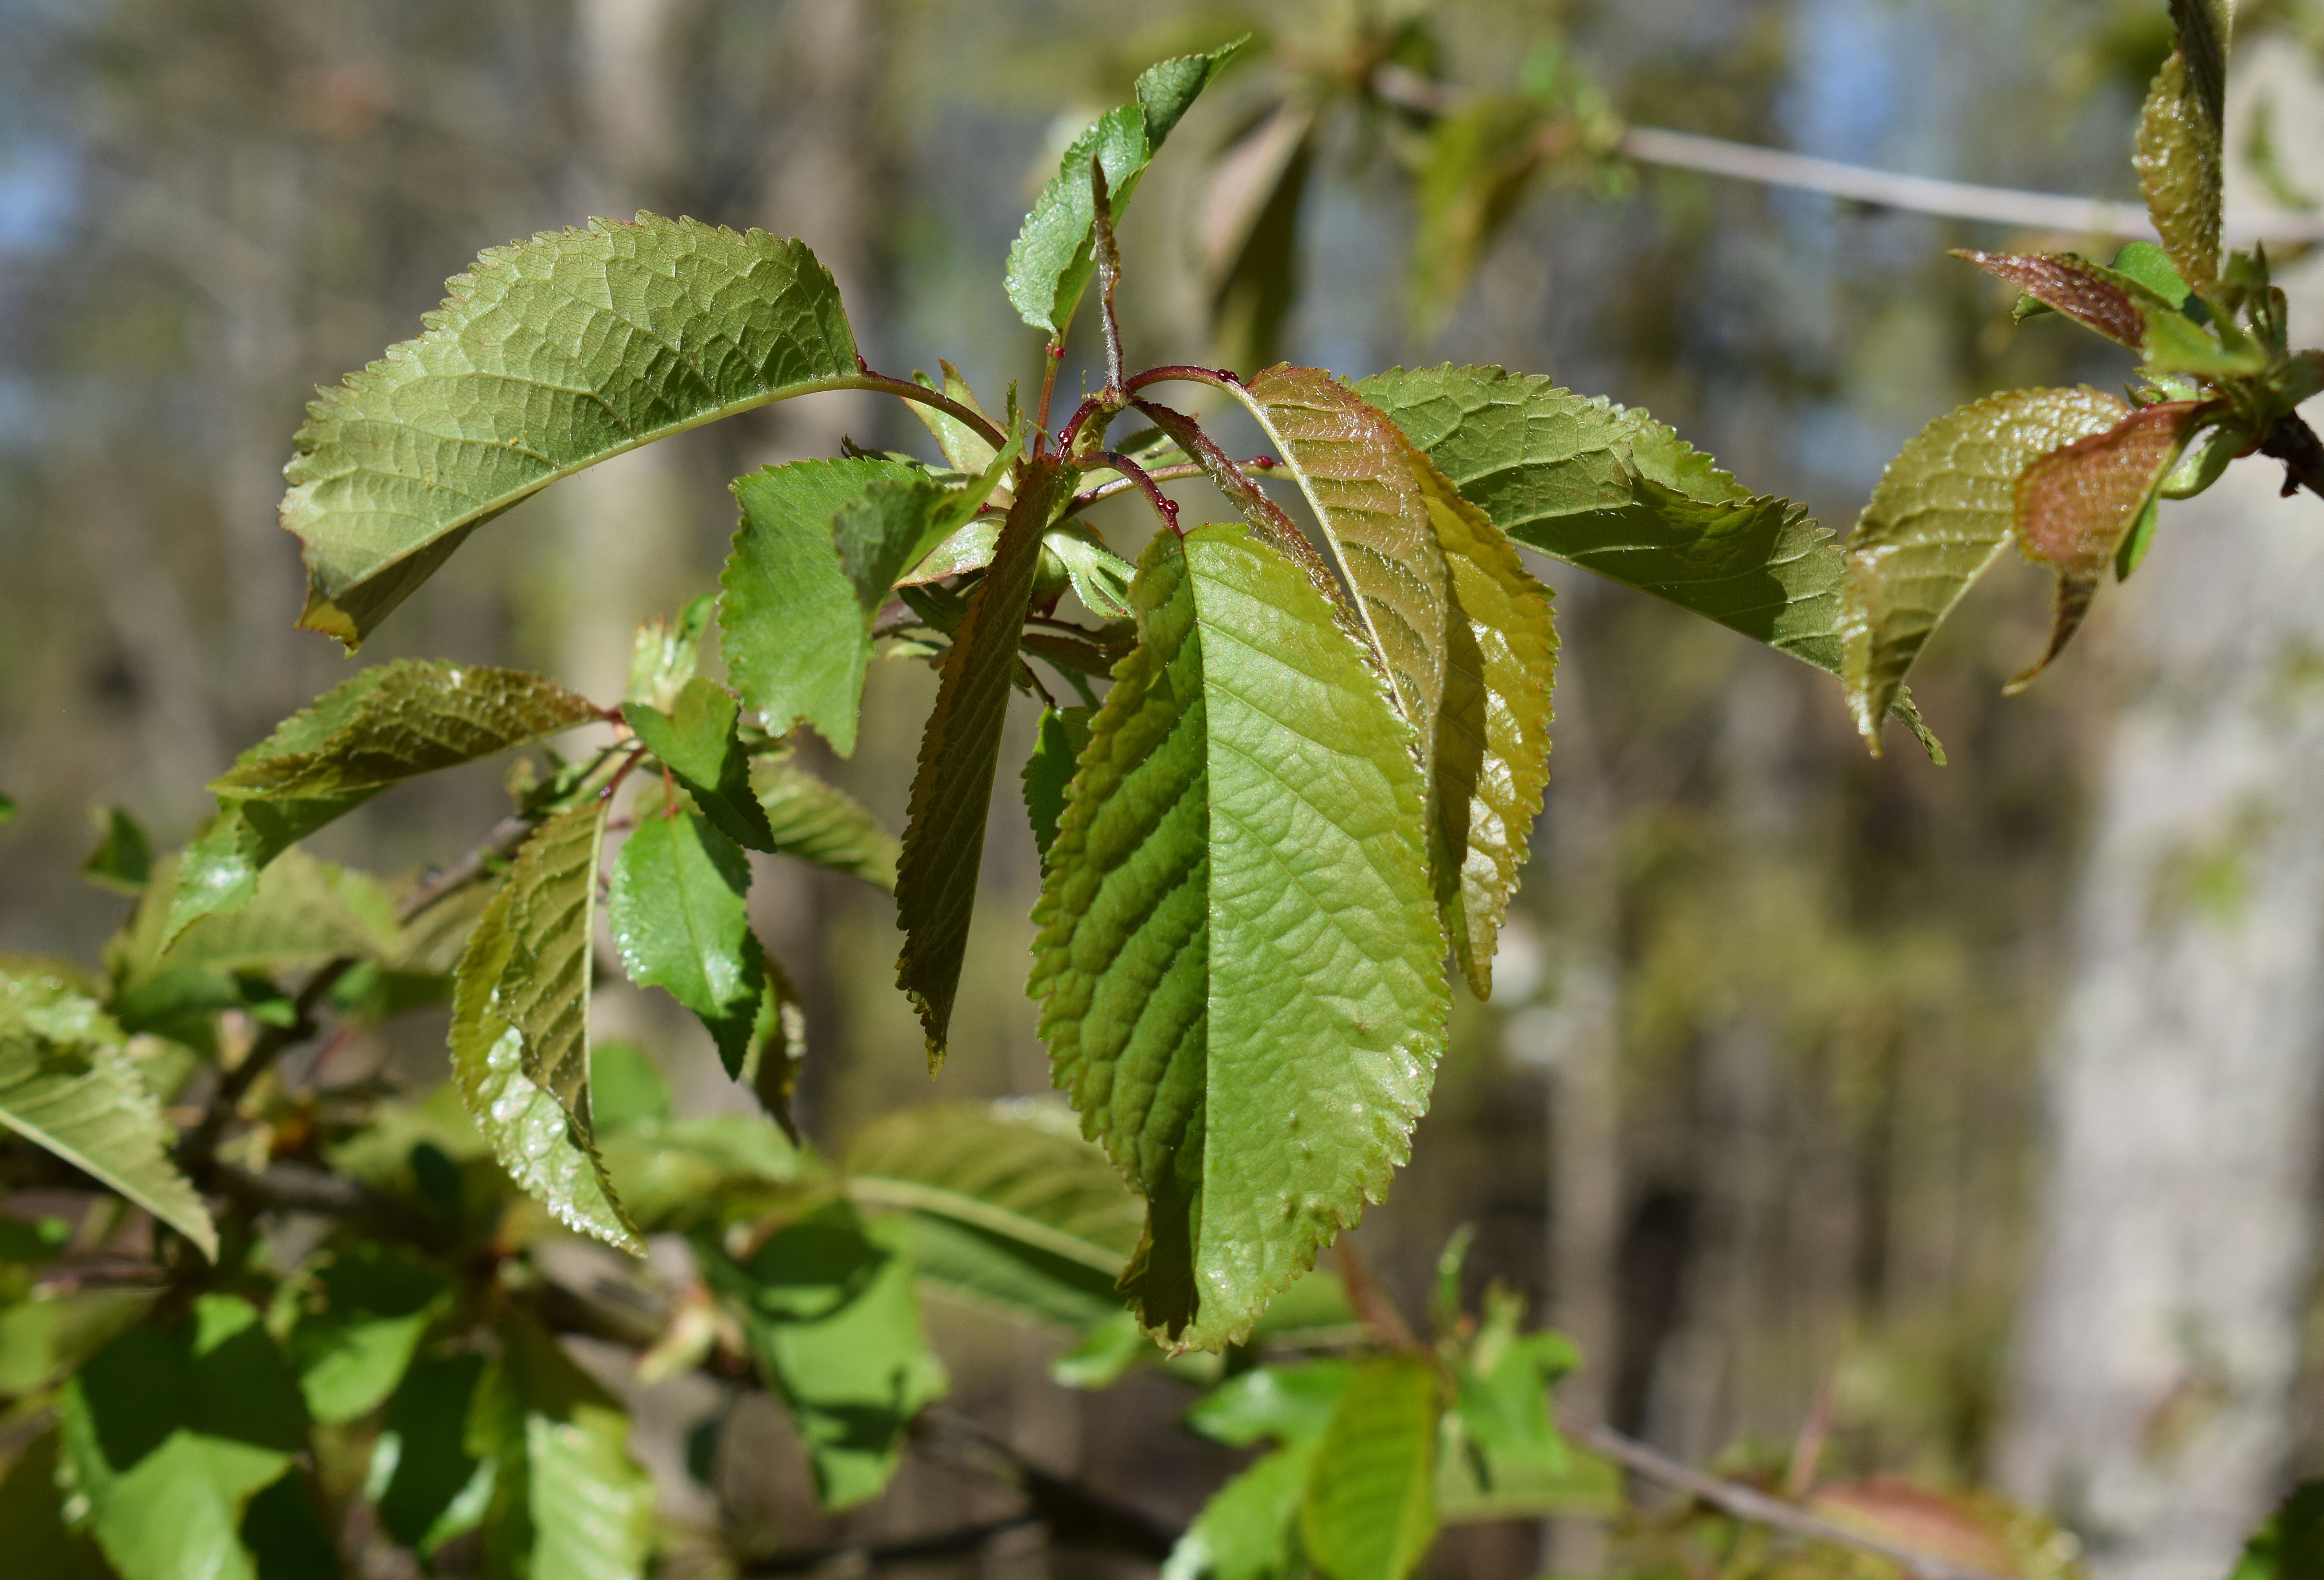
tree, nature, branch, plant, fruit, leaf, flower, foliage, food, spring, green, produce, autumn, botany, garden, flora, leaves, shrub, deciduous, edible, flowering plant, rose family, plum tree, woody plant, land plant, new plum leaves